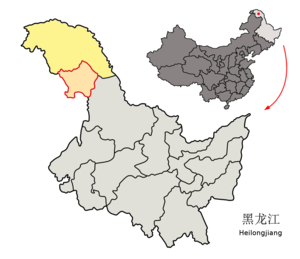
La préfecture de Daxing'anling est une subdivision administrative du nord-ouest de la province du Heilongjiang en Chine.